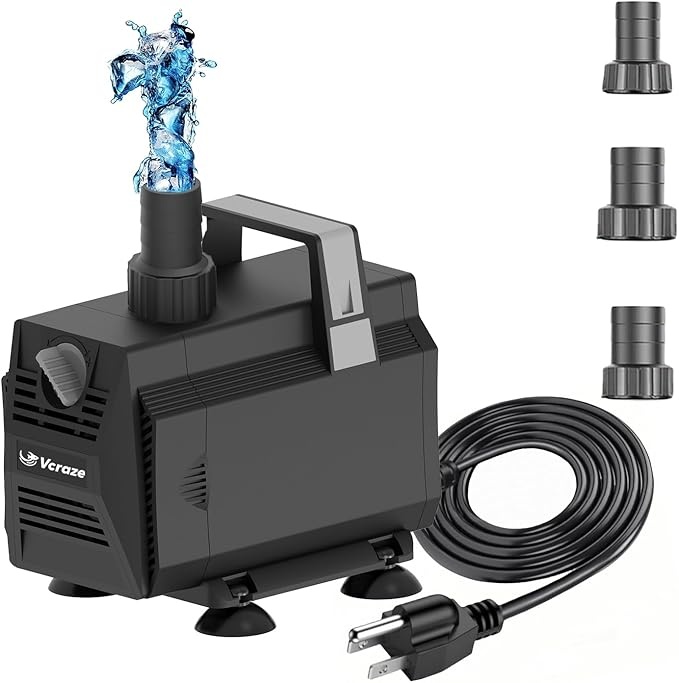
Submersible Water Pump 1050GPH/55W Fountain Pumps with Flow Control, Pond Pump Submersible Outdoor with 10ft 3-Core Power cable for Hydroponics, Aquarium, Waterfall, Statuary, Water feature
Brand: Vcraze
About This OPTIMIZED AND VERSATILE - This aquarium pump features an energy-saving permanent magnet rotor and a uniquely engineered impeller, ensuring efficient performance. It has a Max Flow Rate of 1050GPH (4000L/H), a Max Lift of 9ft (2.7m), and uses 55 Watts of Power. The flow rate can be customized via the front flow adjuster. 10ft 3-core power cord and 3-pin plug for outdoor use. CONVENIENT AND LOW MAINTENANCE - This pond pump is designed with a convenient carry handle. It requires no lubrication or special tools for maintenance. The front screen can be easily pulled away from the pump for quick cleaning with water. HIGH SAFETY STANDARD - Adhering to the IP68 safety standards, the motor of this pump is completely encapsulated with epoxy resin. Every submersible pump undergoes underwater testing and super high voltage tests to ensure there's no electricity leakage. BOTH IN AND OUT OF WATER USE - This versatile fountain pump can operate both submerged and externally. The front inlet grille can be easily removed for hose connection. WIDE-RANGING USES - Compatible with both freshwater and saltwater, this pump serves multiple purposes. It's ideal for aquariums, ponds, waterfalls, decorative water displays, fountains, hydroponics, horticultural projects, and water gardens. Overview Brand : VCRAZE Color : Black Material : Copper, Steel, Plastic, Rubber Style : Modern Power Source : Corded Electric Maximum Flow Rate : 4000 Liters Per Hour Maximum Lifting Height : 9 Feet Voltage : 1.1E+2 Volts (AC) Manufacturer : VCRAZE
Category: Hardware > Hardware Pumps > Pool, Fountain & Pond Pumps > Pond Pumps